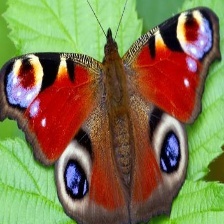
Species: PEACOCK
Butterfly family (ImageNet category): admiral